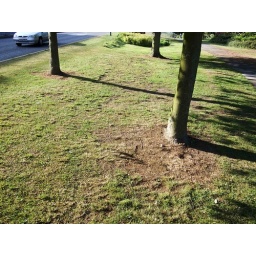
Expanding areas of dead grass around trees in Stevenage Town Centre park!